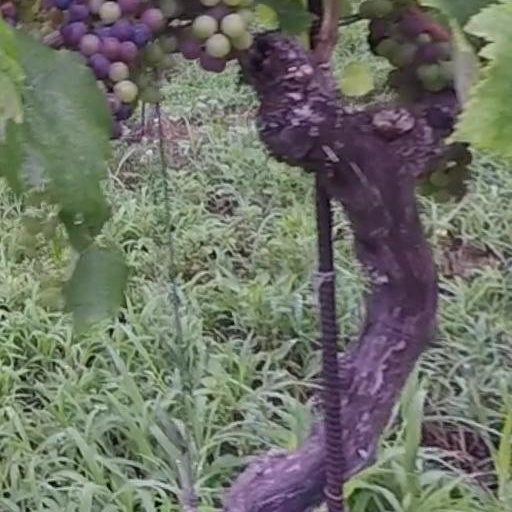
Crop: grape